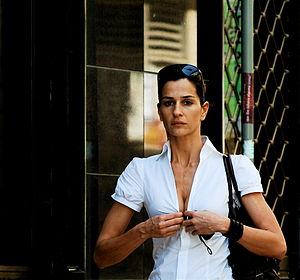
Sofia Aparício, née le 2 juin 1970 à Viana do Castelo, est un modèle et actrice portugaise.